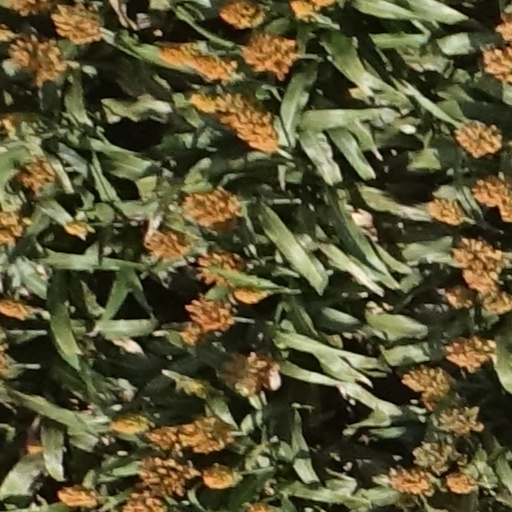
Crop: sorghum